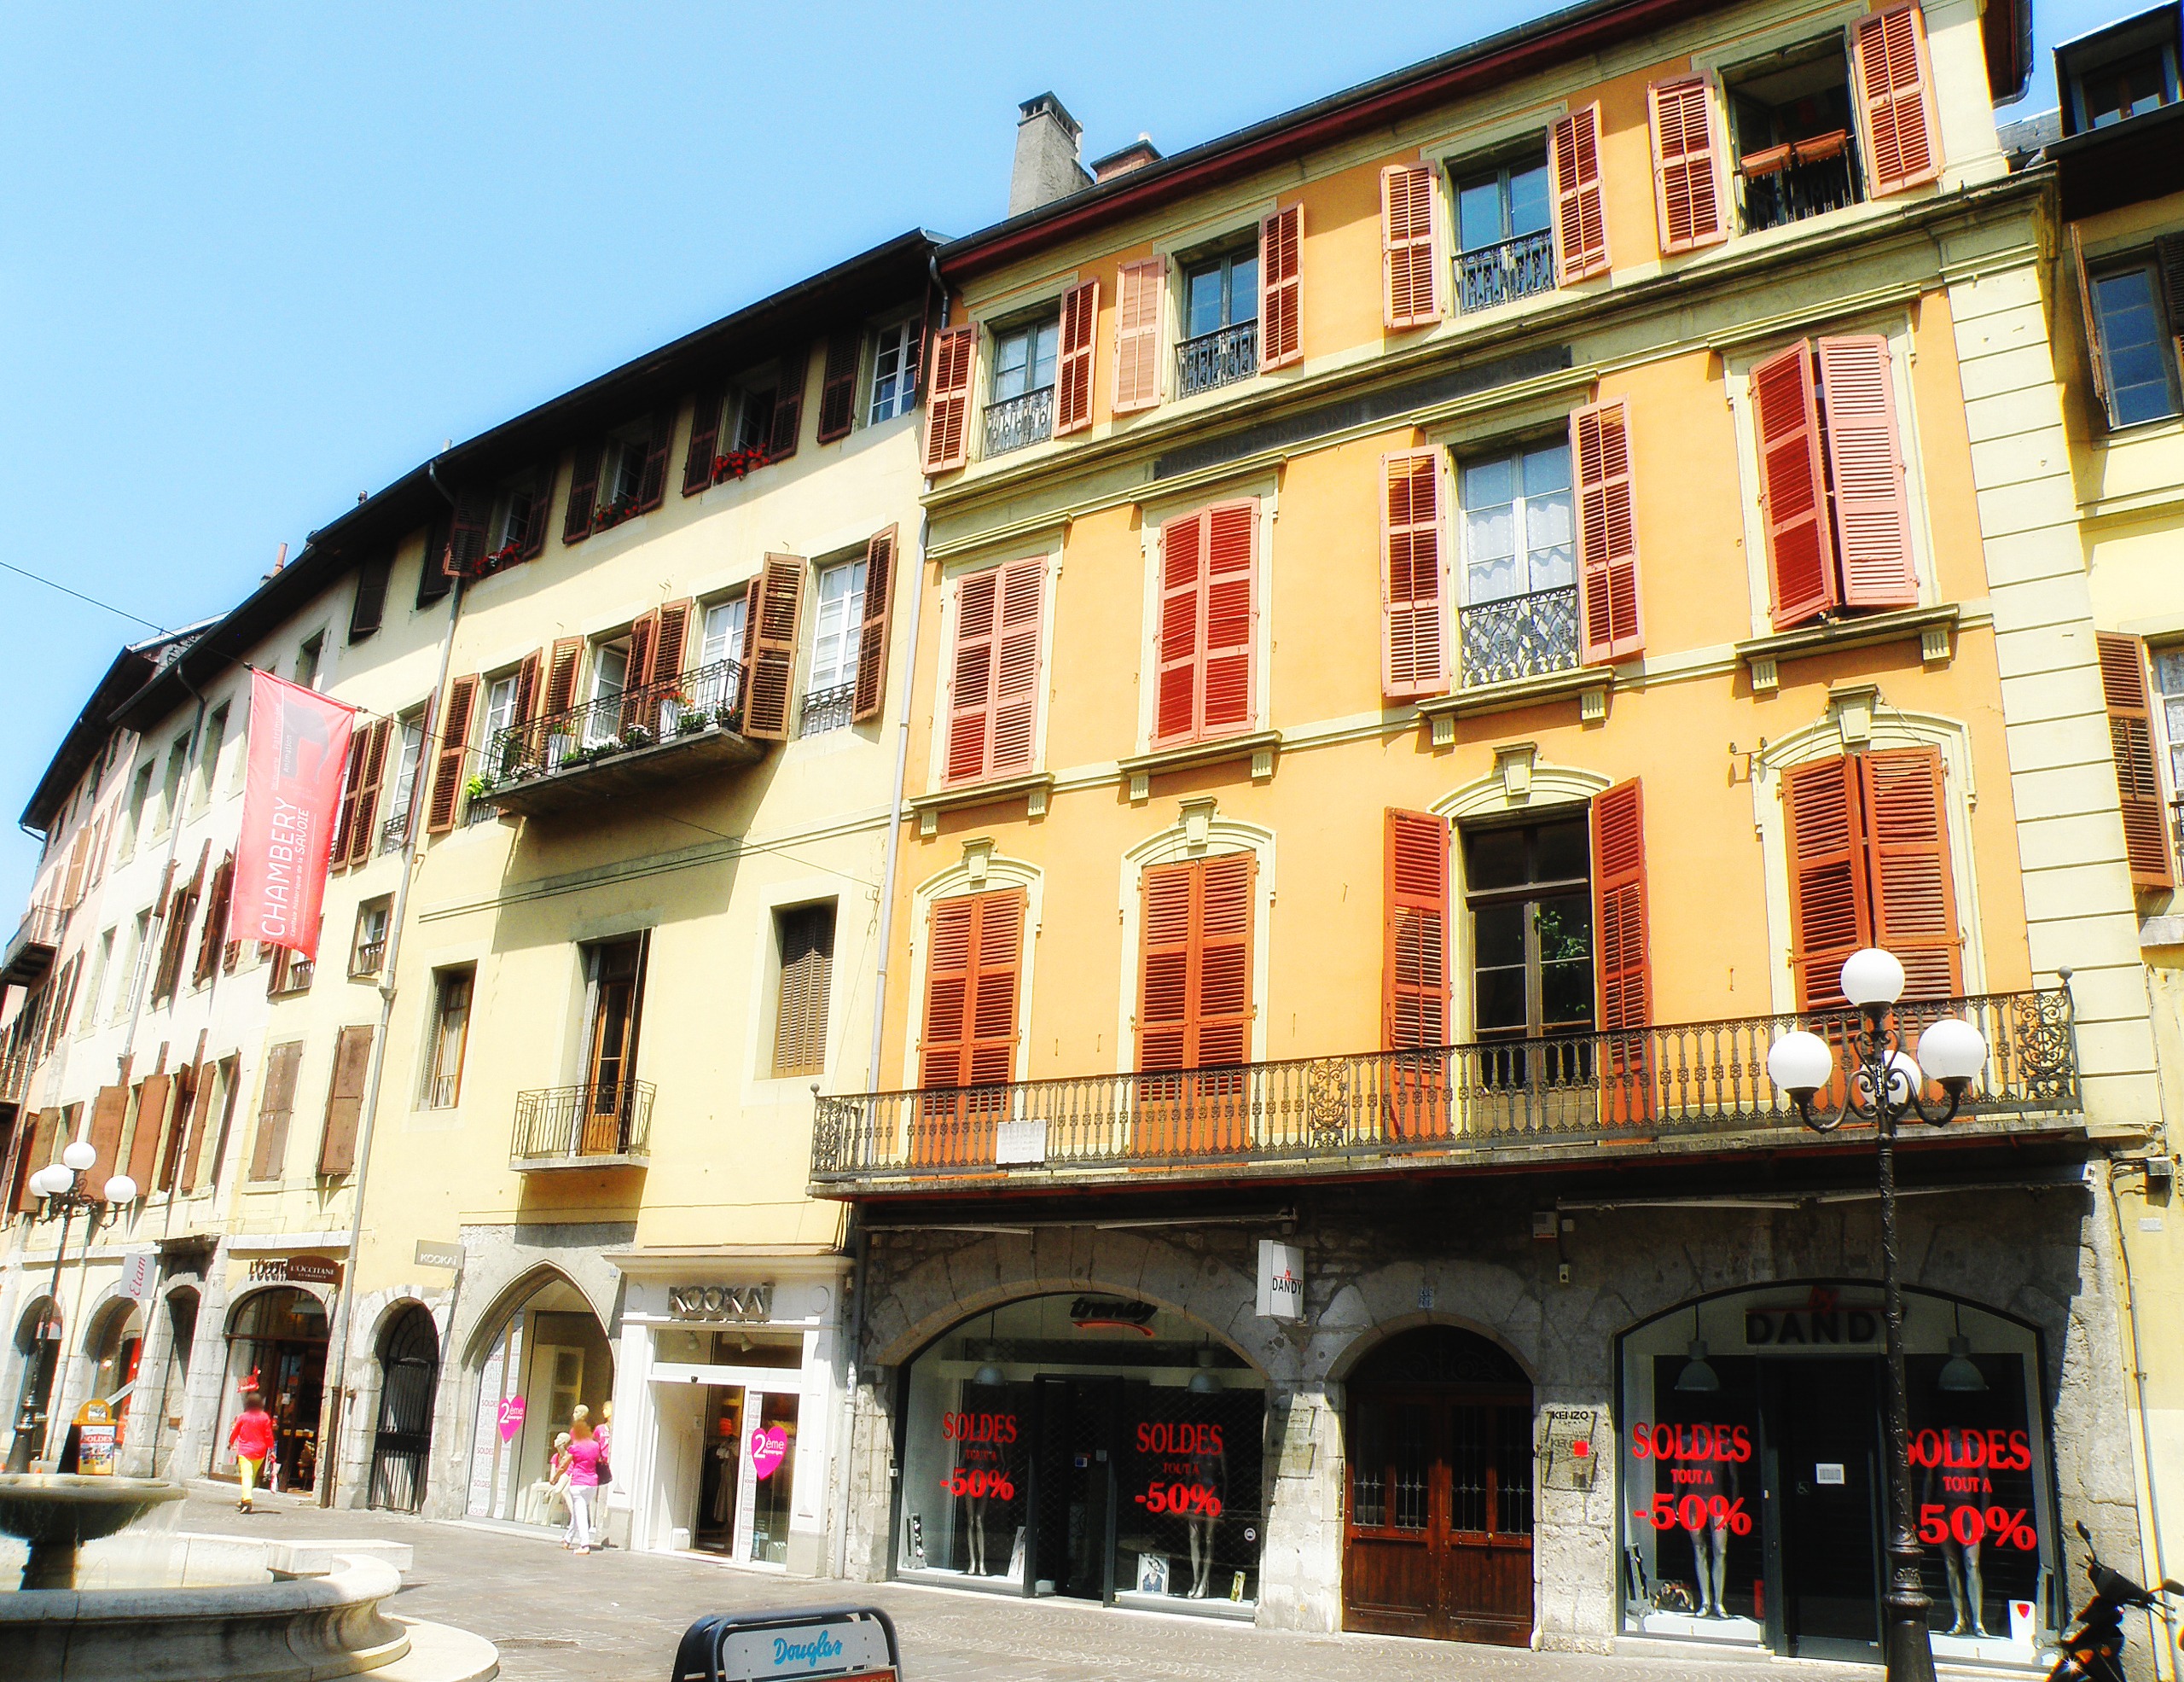
architecture, street, house, town, building, city, urban, downtown, france, plaza, facade, shops, buildings, stores, cities, neighbourhood, urban area, human settlement, chambery